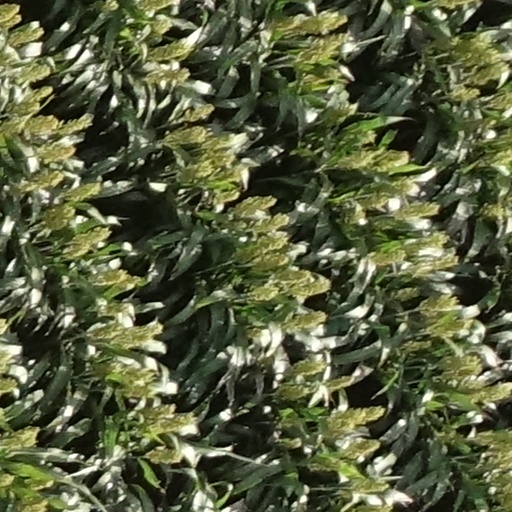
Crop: sorghum